Ivan Runje

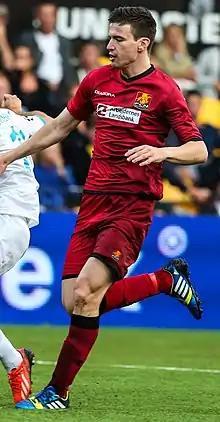

Ivan Runje (born 9 October 1990) is a Croatian former professional footballer who played as a centre-back.